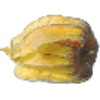
Label: physalis_with_husk